Belgrano, Buenos Aires

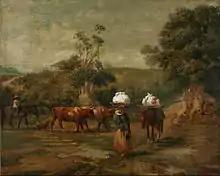
Washerwomen in Bajo Belgrano, painting by Prilidiano Pueyrredón, 1865

Belgrano was named after Manuel Belgrano, a politician and military leader who created the national flag of Argentina.